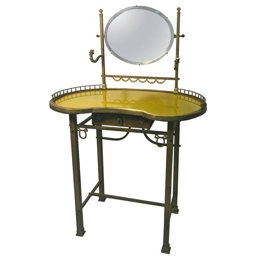
vanity or small dressing table produced during the 19th century .